Rotnei Clarke

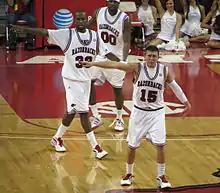
Clarke (front) and his Arkansas teammates prepare to defend against Morgan State on November 24, 2009

During Clarke's redshirt year, Butler struggled, finishing the year 22–15 and missing the NCAA Tournament. Conley and Chris Clarke took leaves of absence from work to live in Indianapolis during the subsequent 2012–13 season. Clarke was selected to the Atlantic 10 Preseason All-Conference second team, but Butler started the season unranked. During the opening round game of the Maui Invitational, Clarke hit a running three-pointer at the buzzer to lead Butler to a 72–71 victory over Marquette. Video of the shot went viral. "You grow up as a kid — I know I did — watching that tournament, wanting to be in that situation in that atmosphere", Clarke remarked. "To hit a shot like that and be able to celebrate with my teammates was one of the coolest things ever." For his efforts, Clarke was named to the All-Tournament team and selected as the Atlantic 10 Player of the Week.